Max Stewart

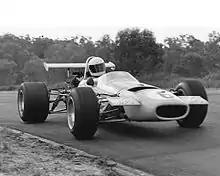
Max Stewart in the Alec Mildren Racing-entered Mildren Waggott TC4V at Lakeside International Raceway in 1971

Malcolm Clarke Stewart (14 March 1935 – 20 March 1977) was an Australian racing driver. He was known as the "Jolly Green Giant" for his disposition and height.